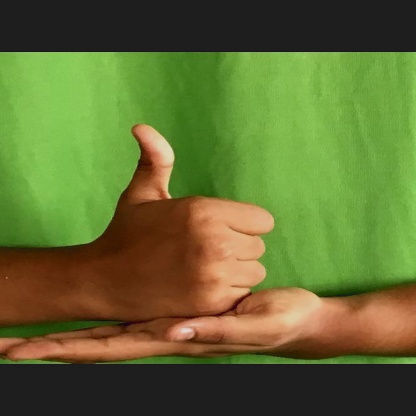
Mudra: Shivalinga